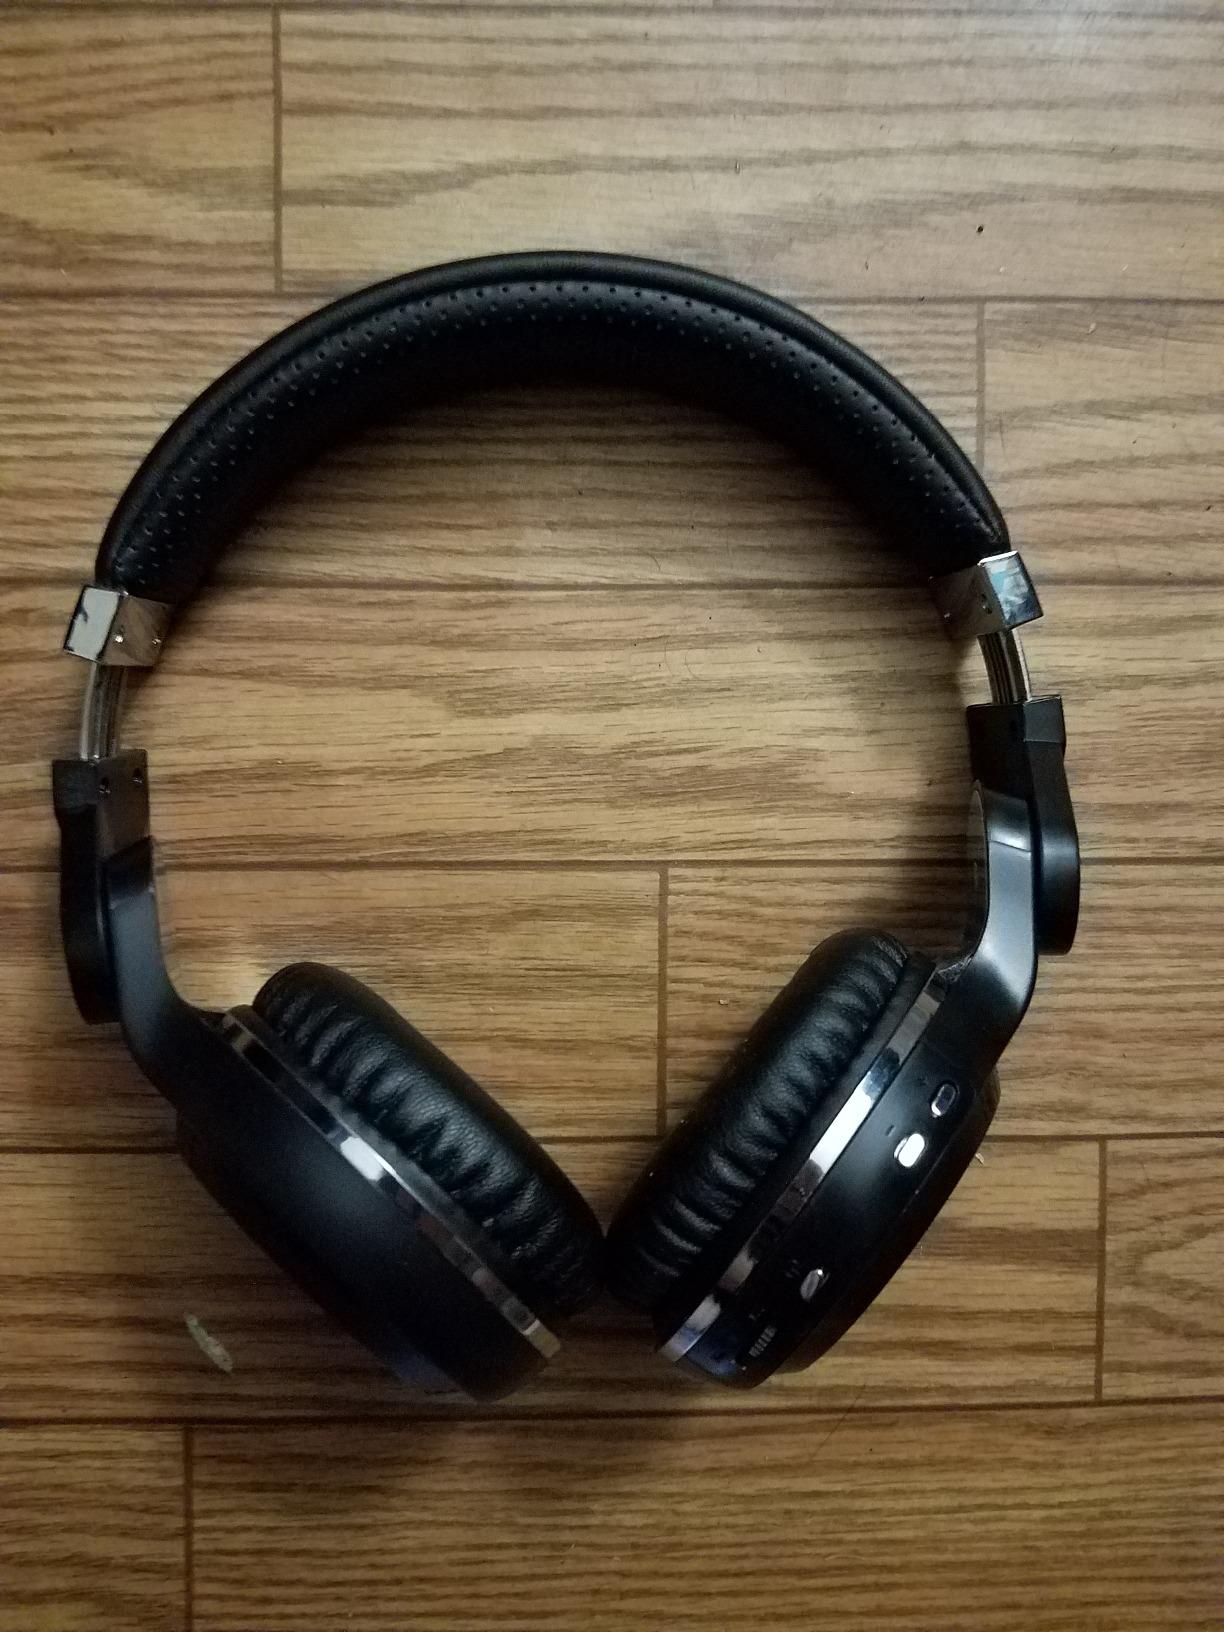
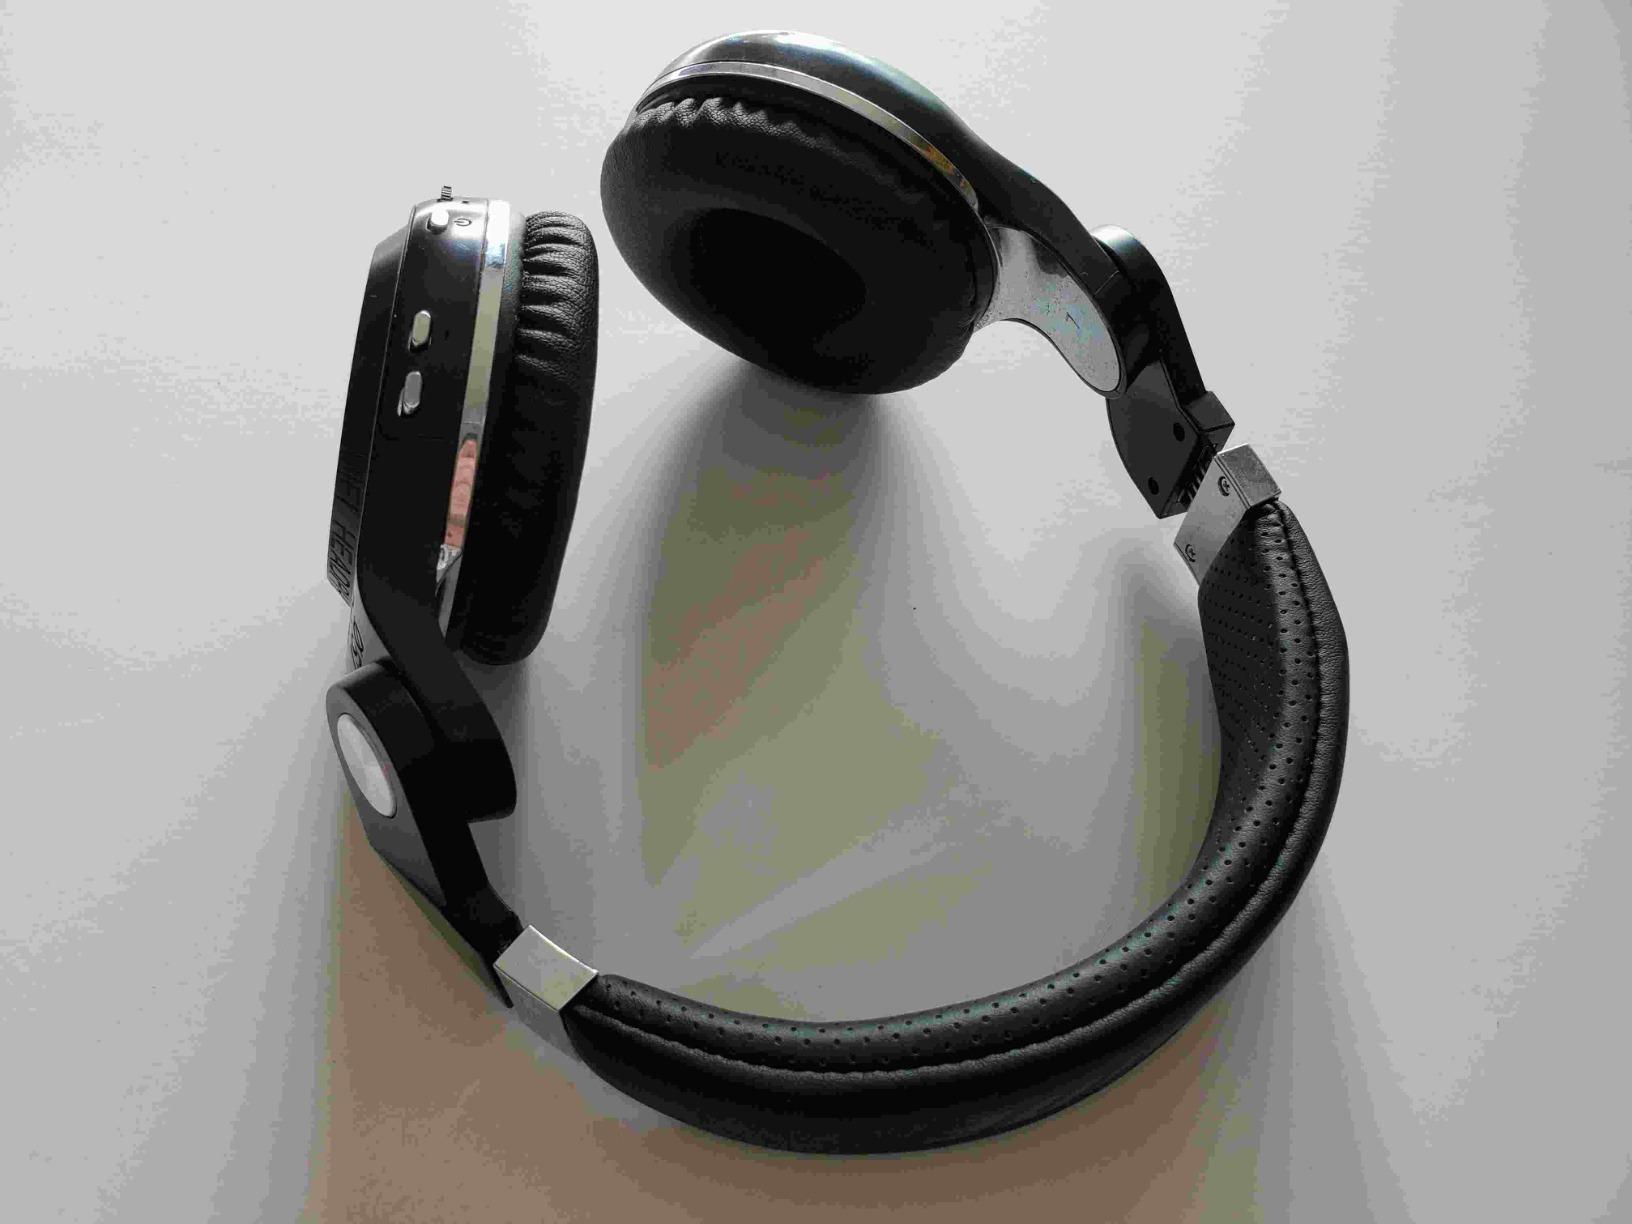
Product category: headphones
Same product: yes